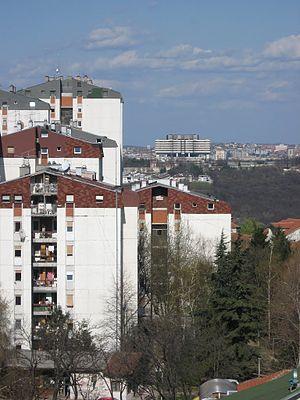
Skojevsko naselje est un quartier de Belgrade, la capitale de la Serbie. Il est situé dans la municipalité urbaine de Rakovica. Au recensement de 2002, il comptait 5 145 habitants.